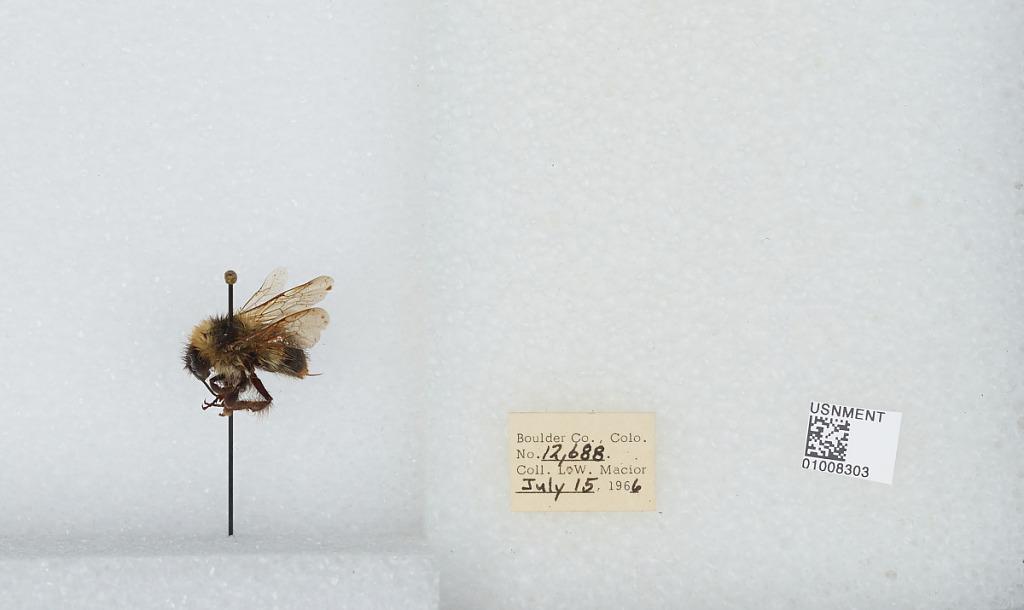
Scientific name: Bombus (Alpinobombus) balteatus Dahlbom
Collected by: L. Macior
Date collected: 1966-7-15
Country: United States
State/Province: Colorado
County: Boulder
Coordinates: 40.0275, -105.252